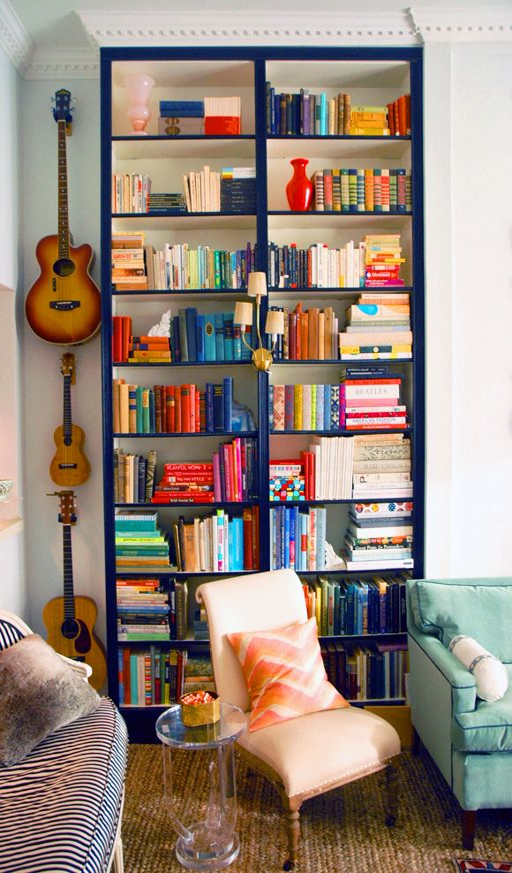
guitars fill a nook between bookcase and kitchen .